Sekoteng

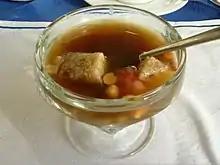
Sekoteng

Sekoteng, a ginger-based hot drink which includes peanuts, diced bread, and tapioca pearls (known locally as "pacar cina"), can be found in Jakarta, West Java, and Central Java.